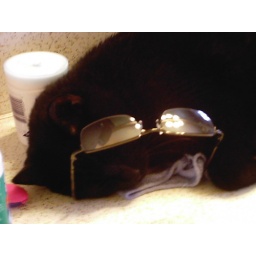
Yes, thats my black cat sleeping on a pair of my moms sunglasses, in el bano.